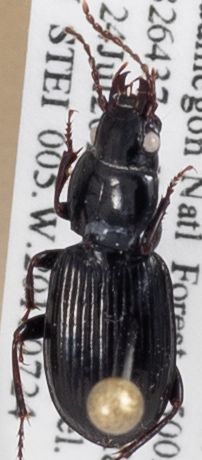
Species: Pterostichus caudicalis
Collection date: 2018-07-24
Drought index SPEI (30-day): -0.71
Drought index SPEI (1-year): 0.17
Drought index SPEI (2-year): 2.09